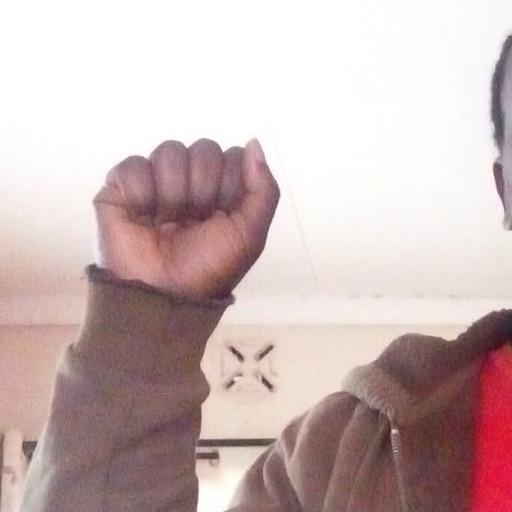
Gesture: fist